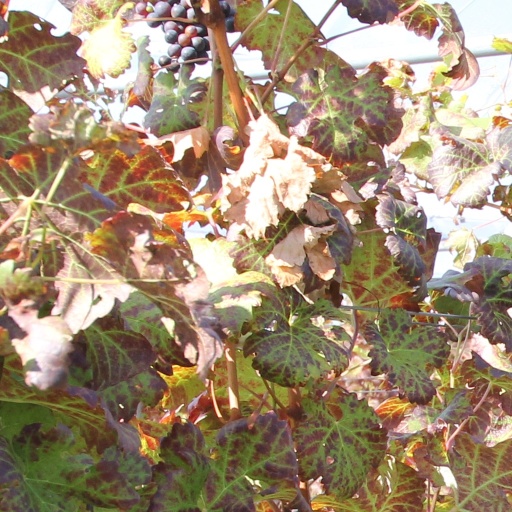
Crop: grape